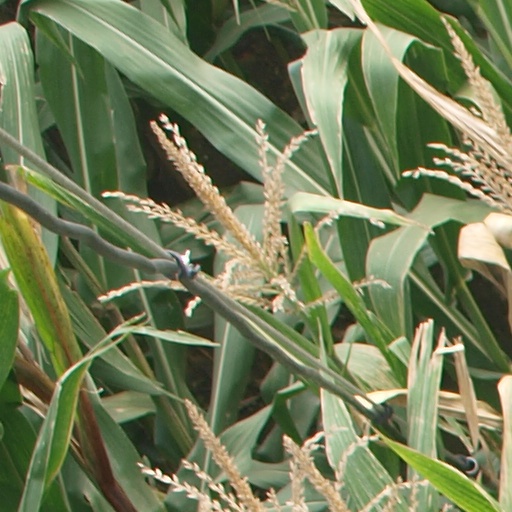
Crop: maize; corn